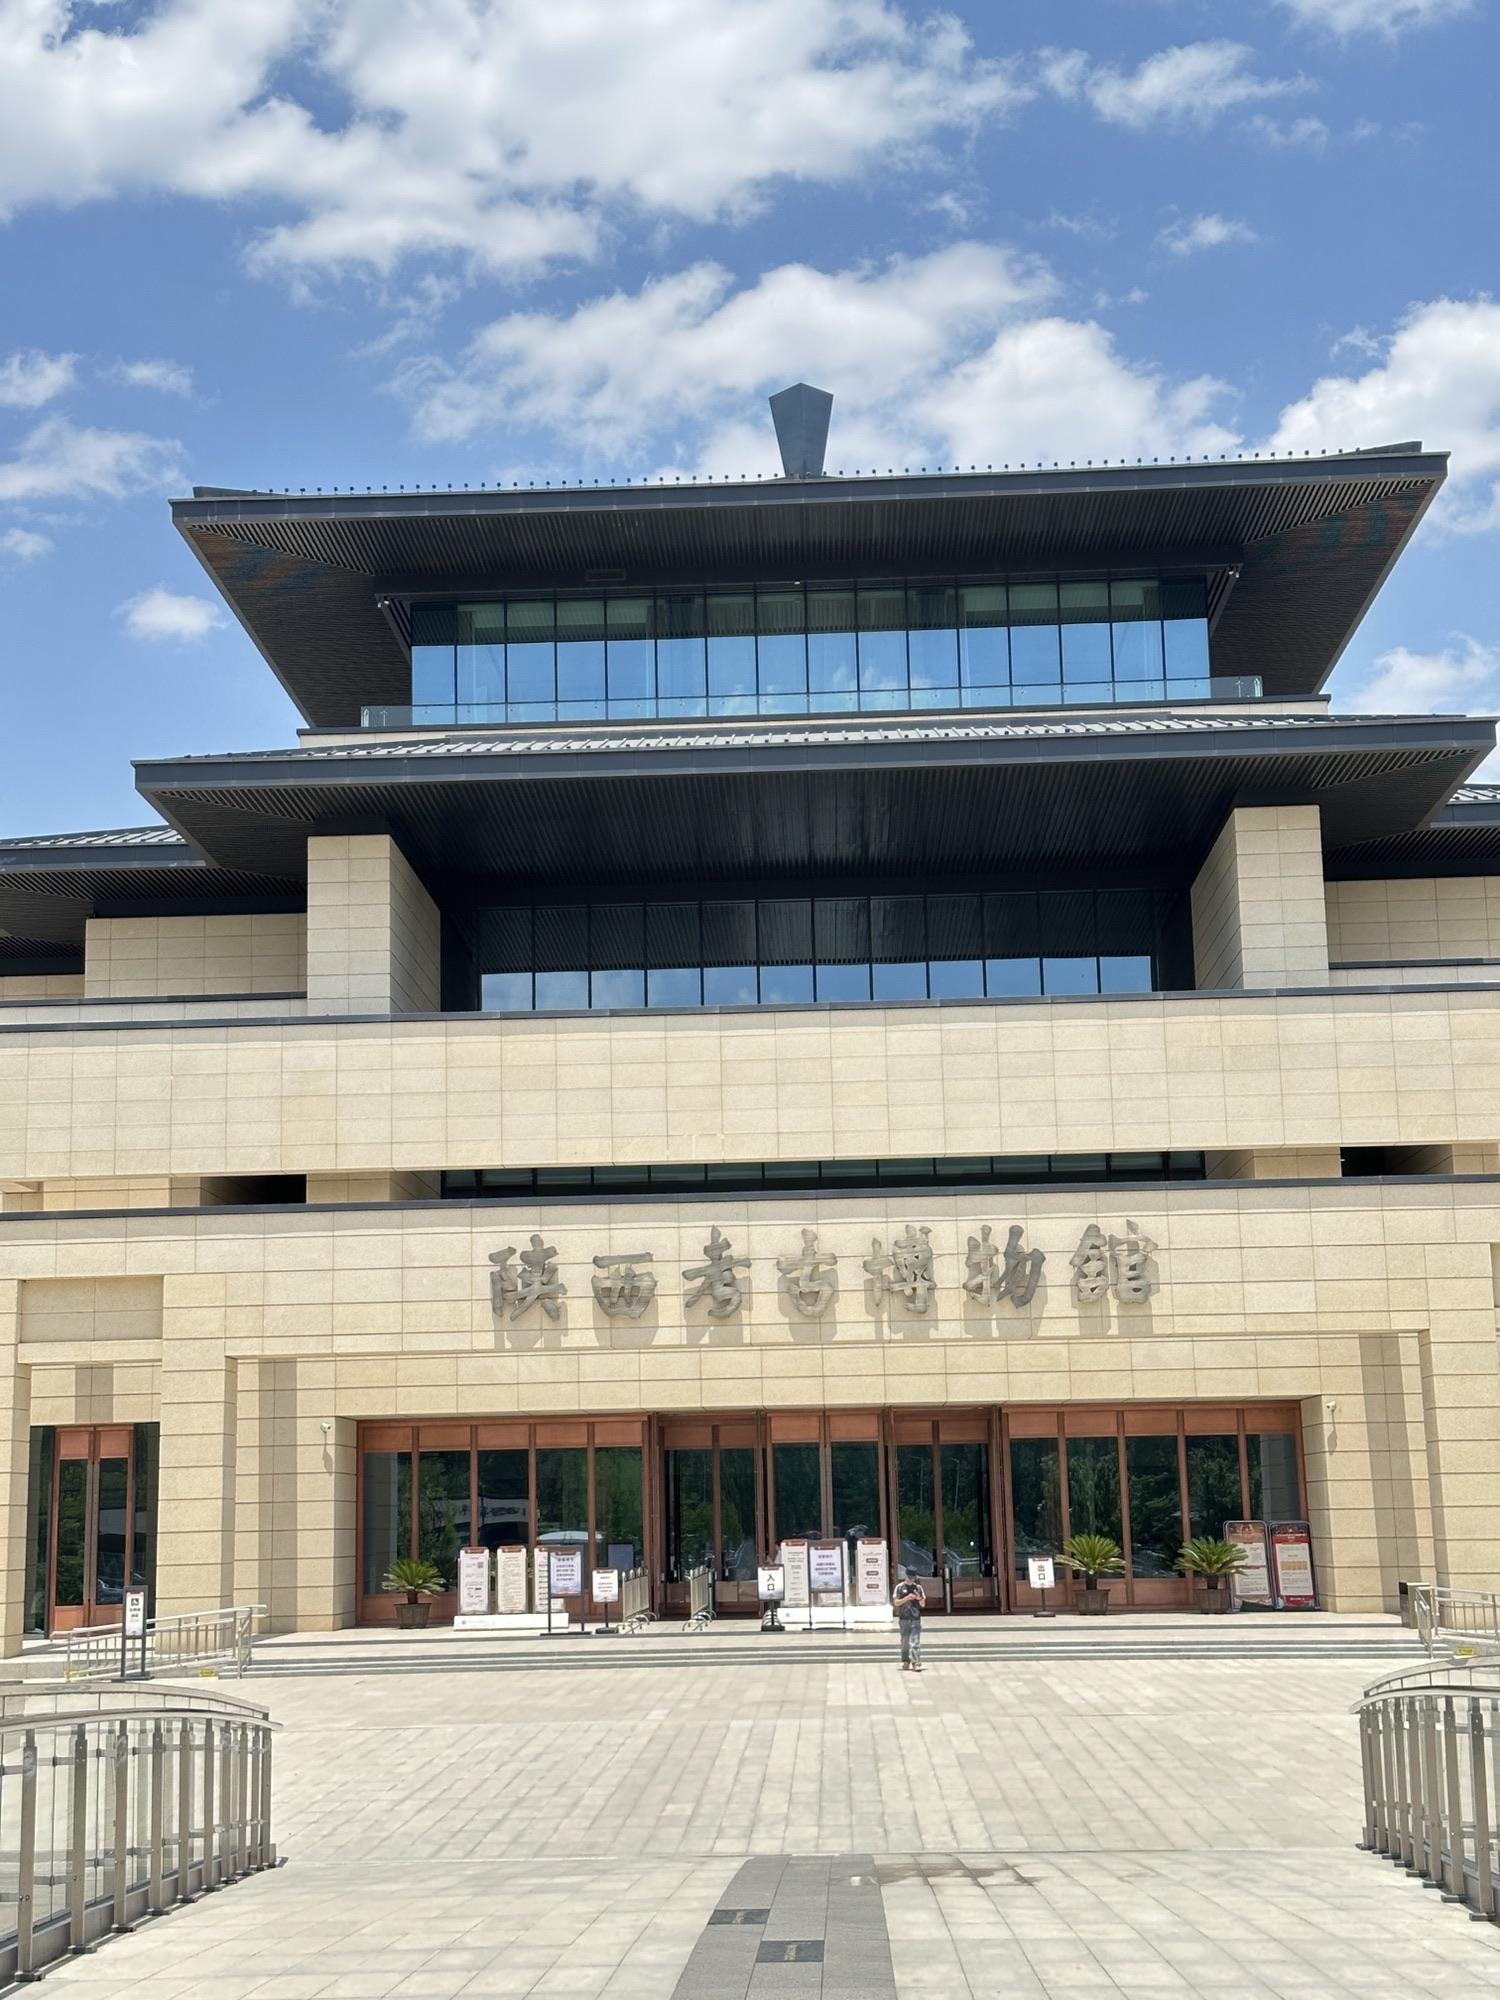
地标名称：陕西考古博物馆
所在城市：西安市·长安区